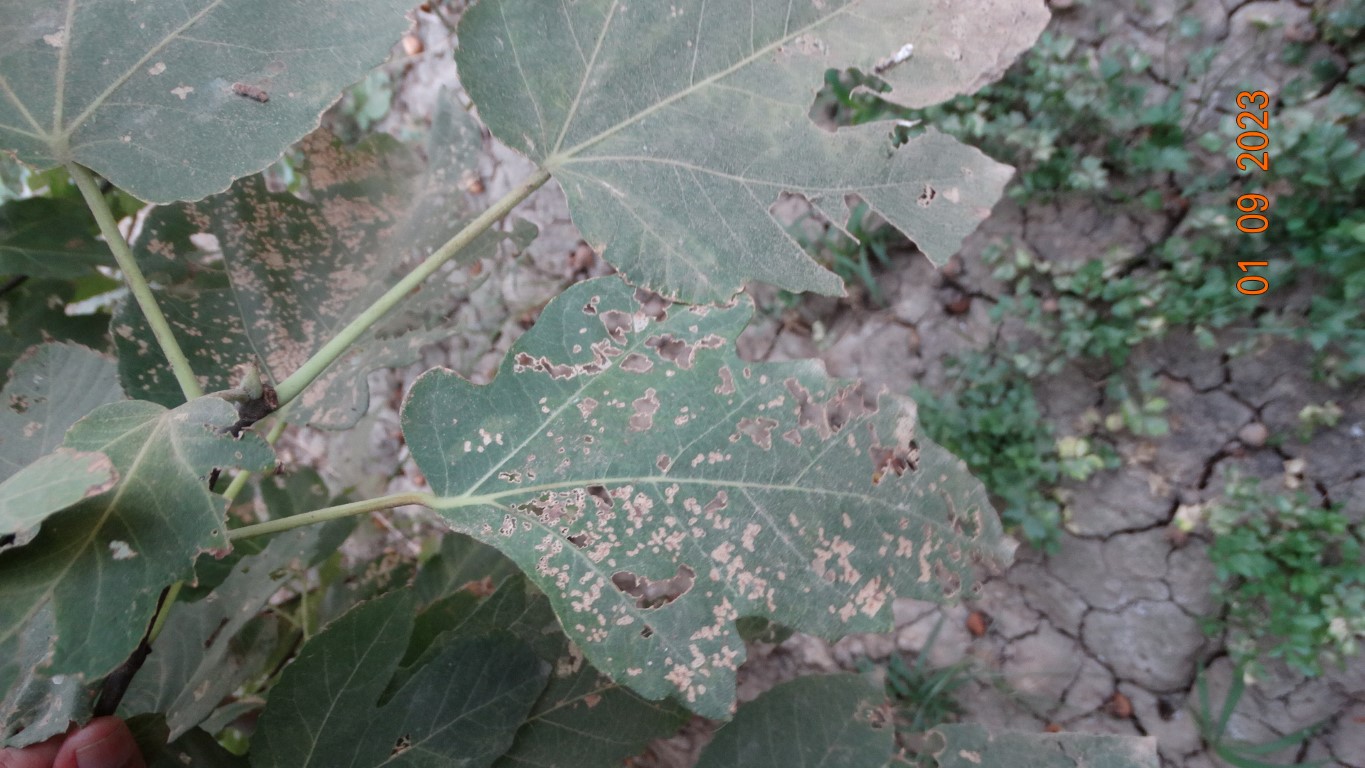
Label: infected